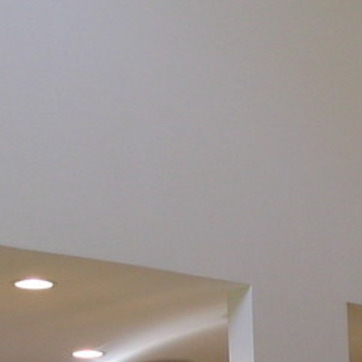
Material: painted